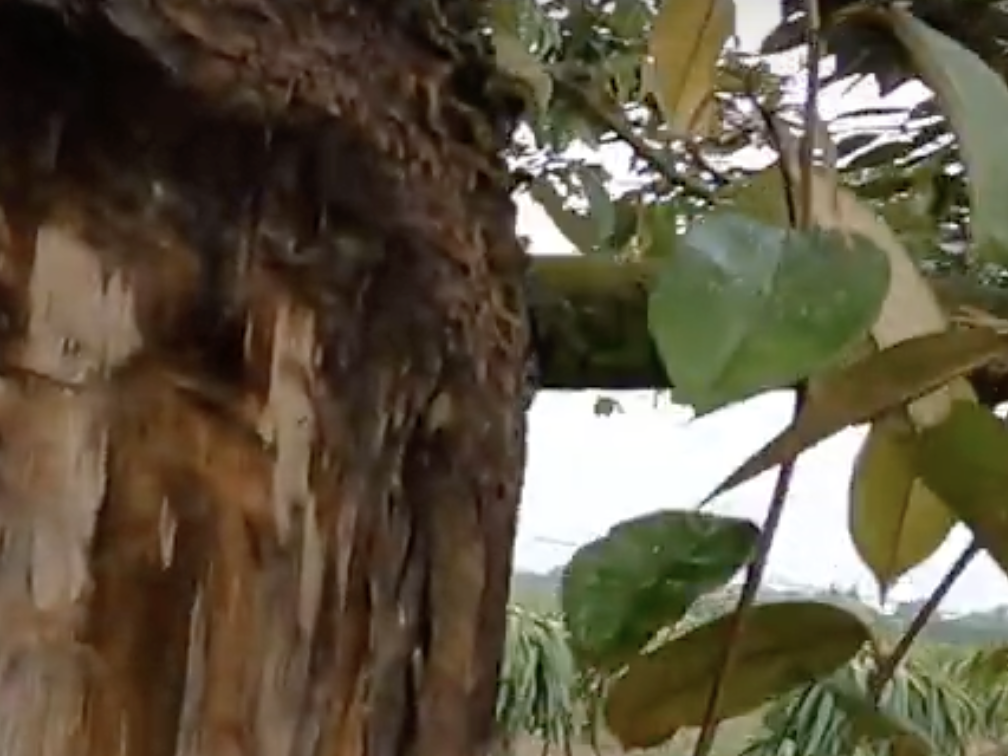
Label: stem_cracking_ gummosis